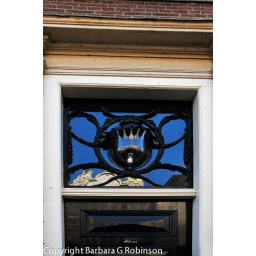
02-0006 Hoorn the streets lantern built into glass window over door.jpg